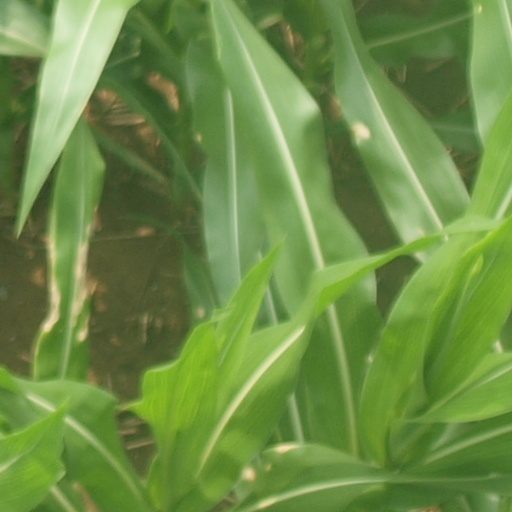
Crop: maize; corn